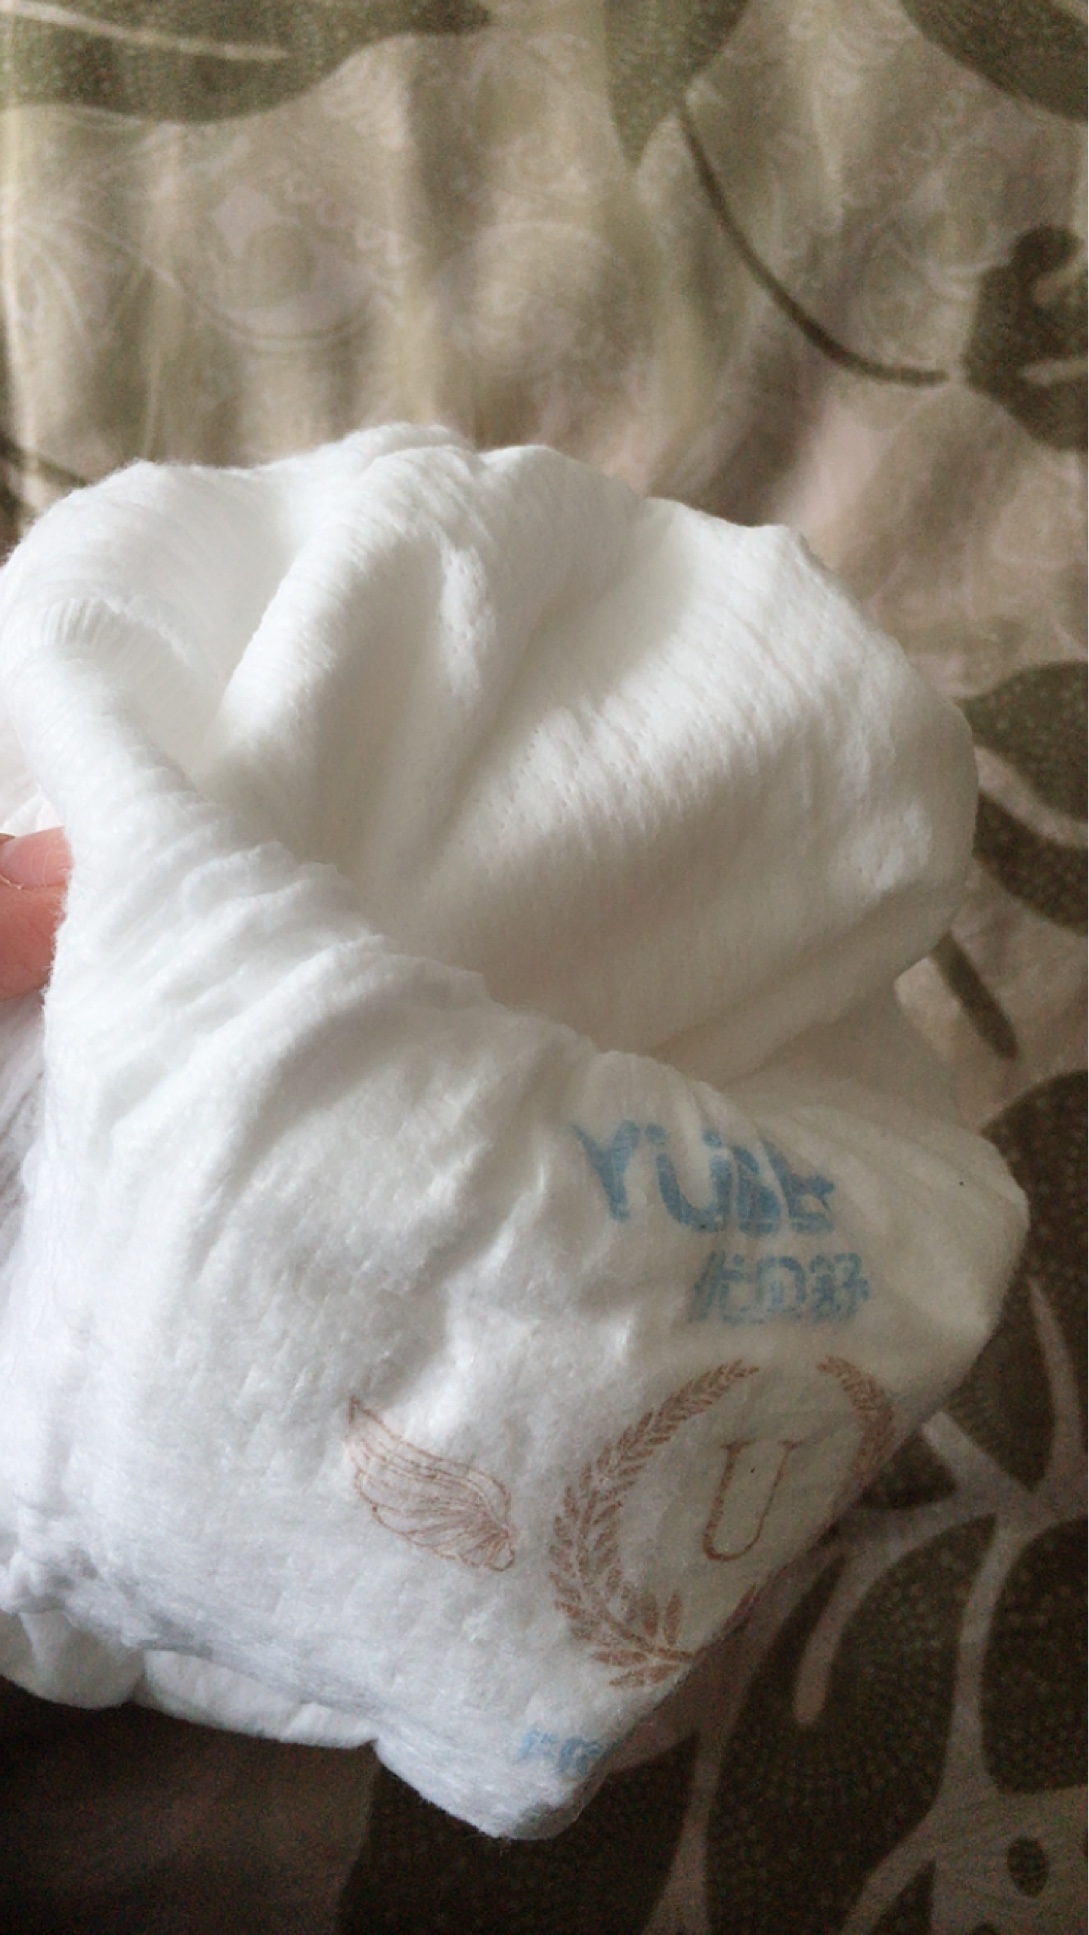
Label: trash